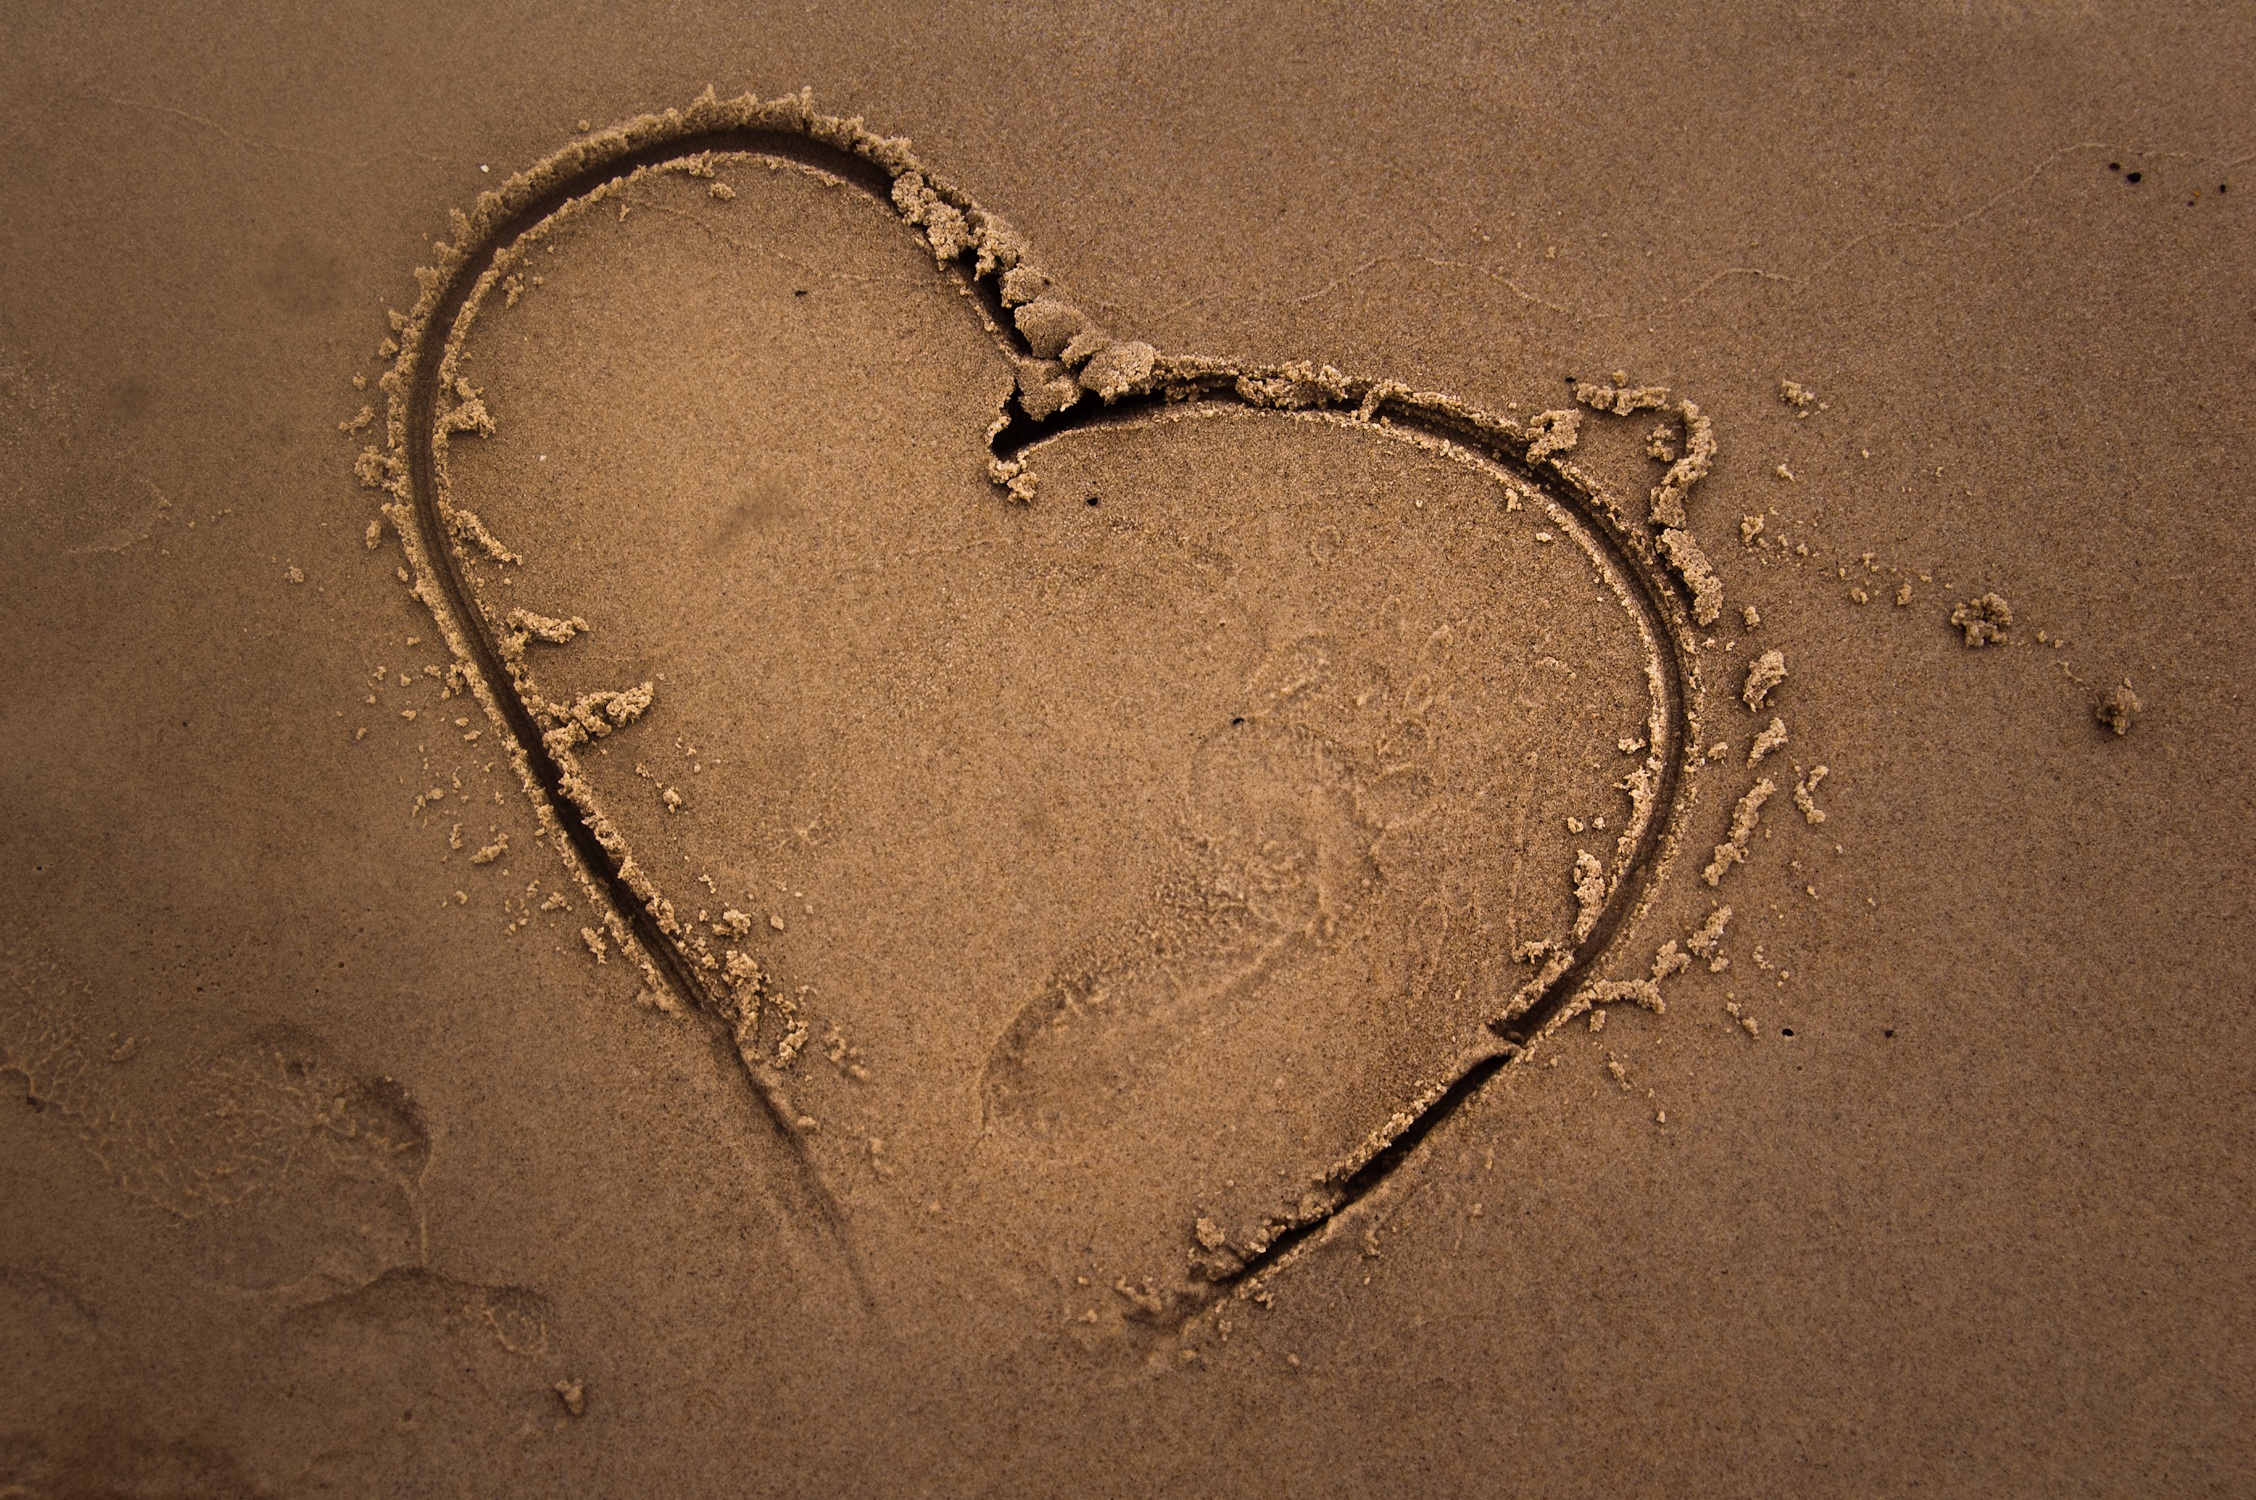
hand, beach, sand, footprint, number, love, heart, romantic, soil, material, circle, close up, happiness, holidays, organ, shape, feeling, macro photography, valentine's day, romanticism, eternal love, fall in love with, falling in love